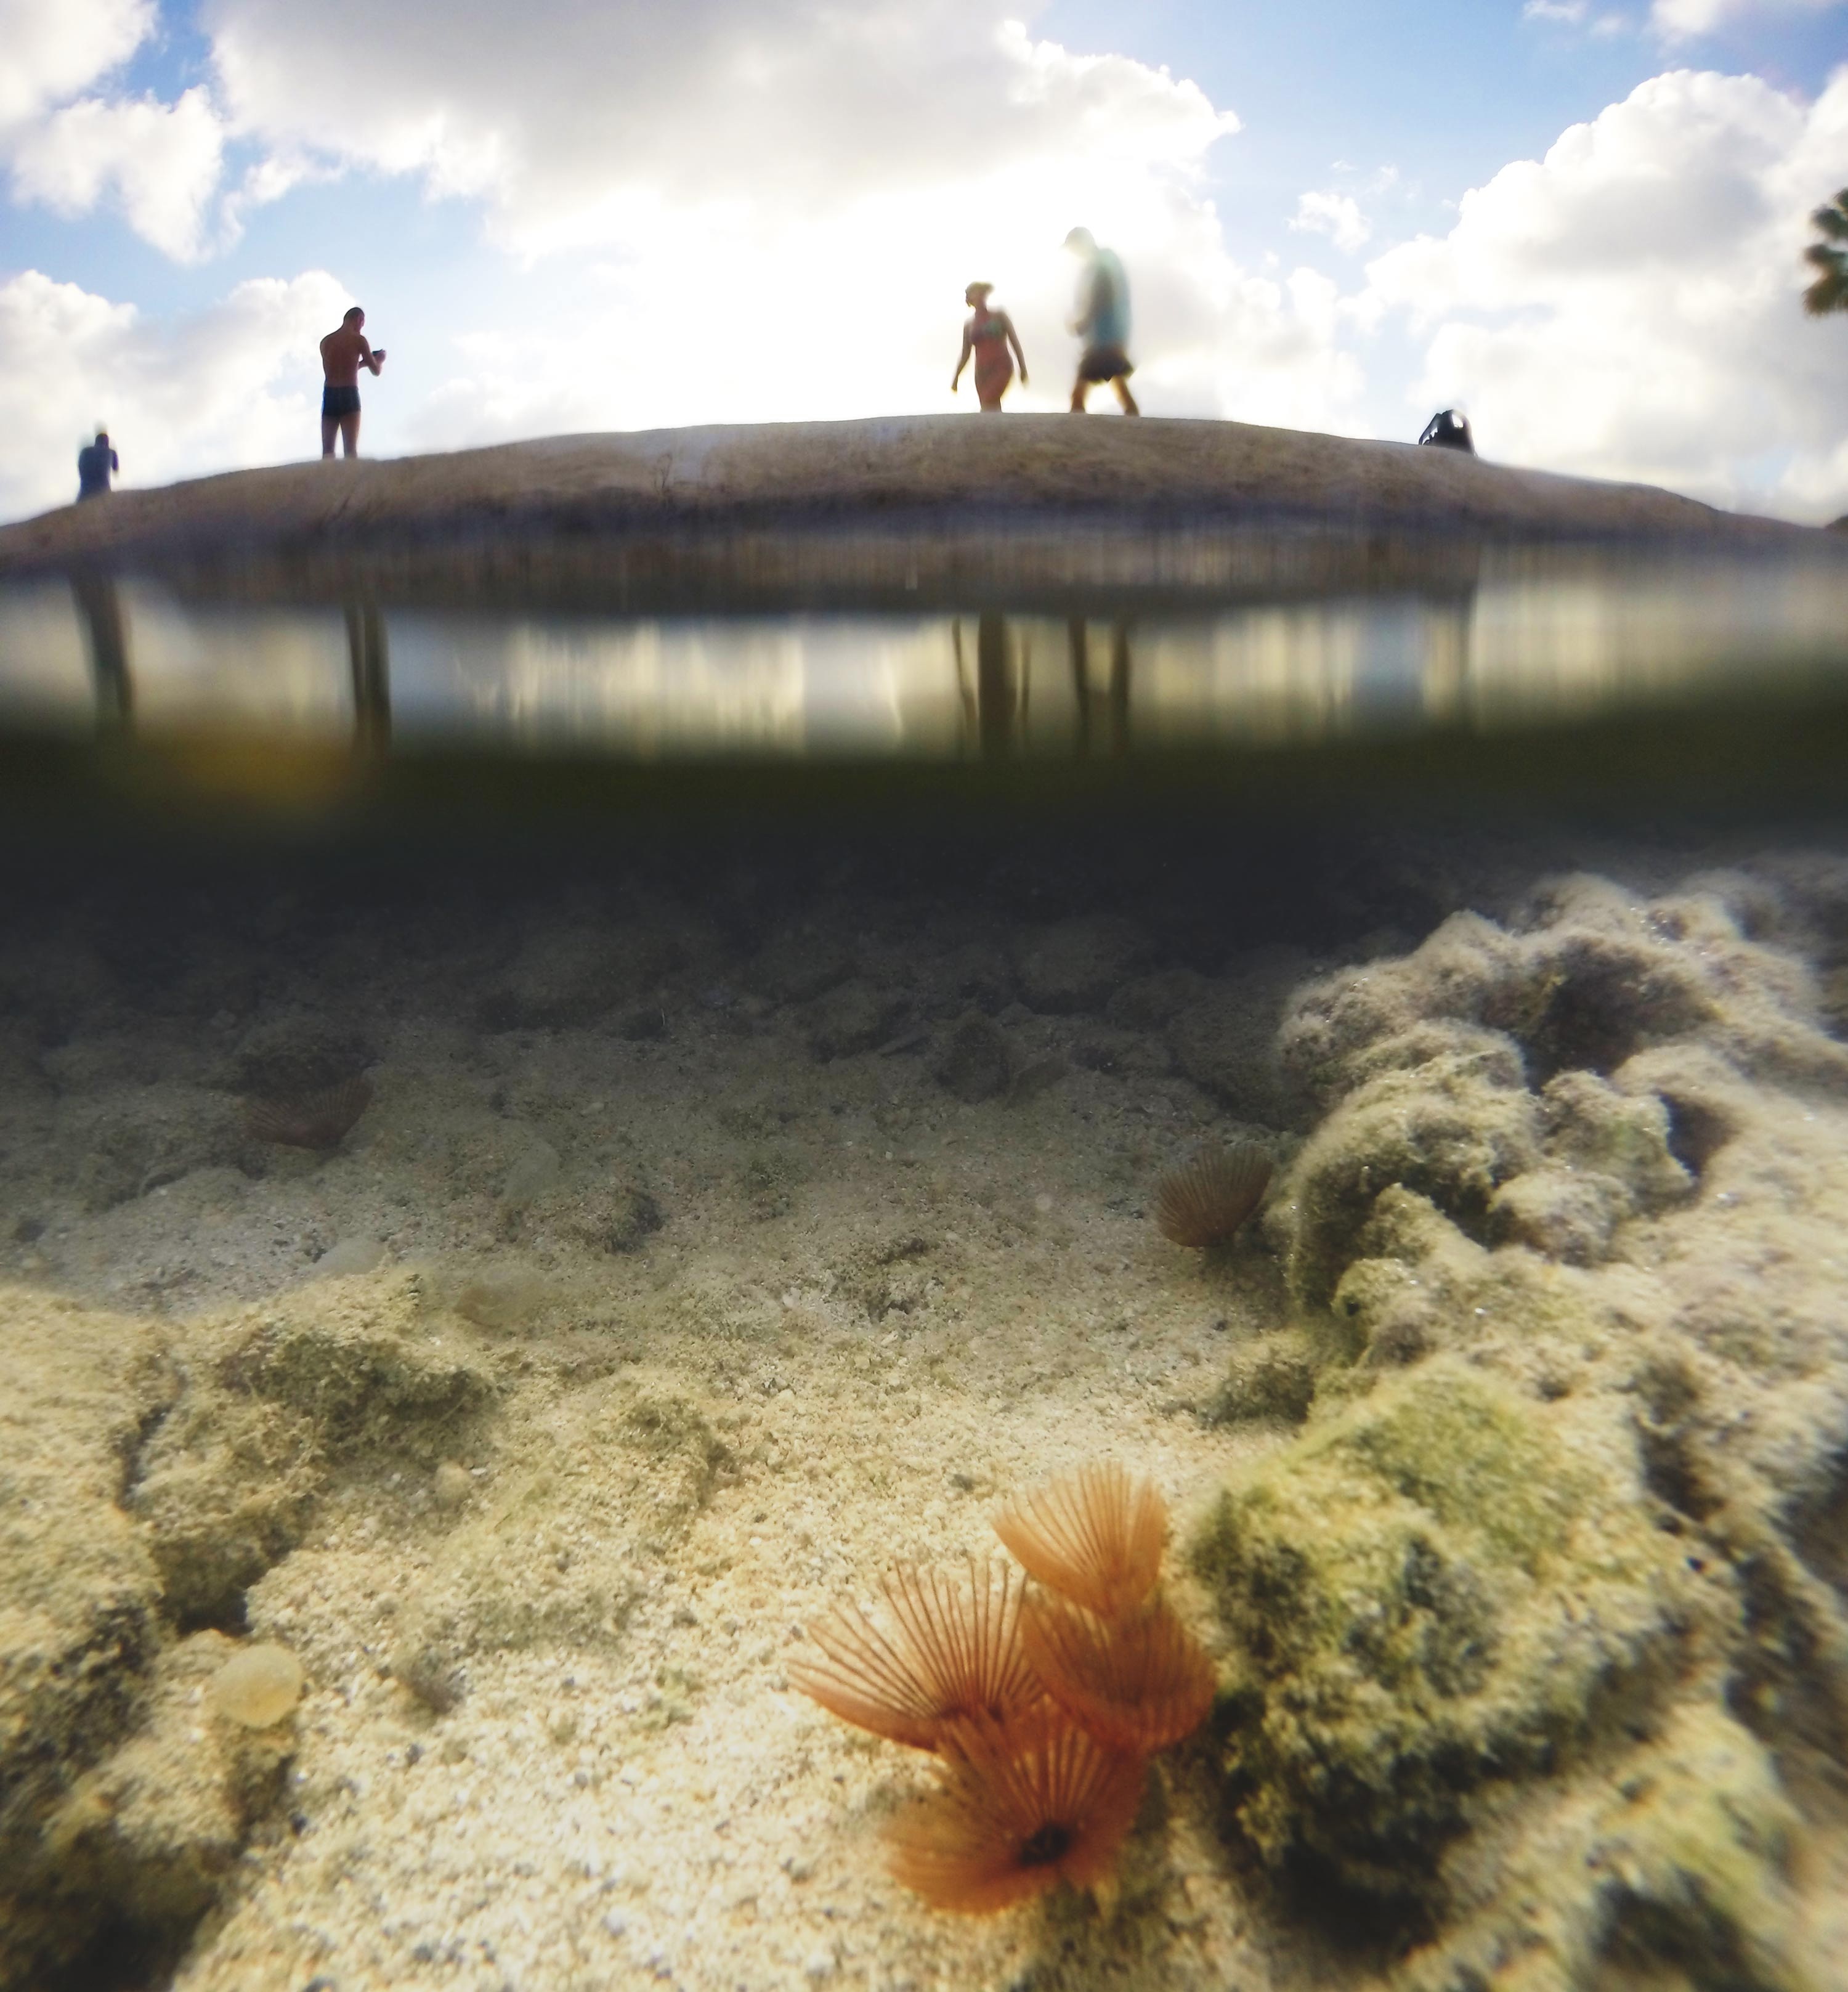
sea, nature, sand, ocean, people, travel, tropical, seaweed, holiday, dive, marine, gopro, anemone, under water, under the sea, marine biology